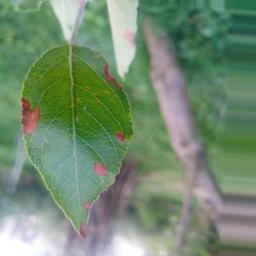
Label: Alternaria